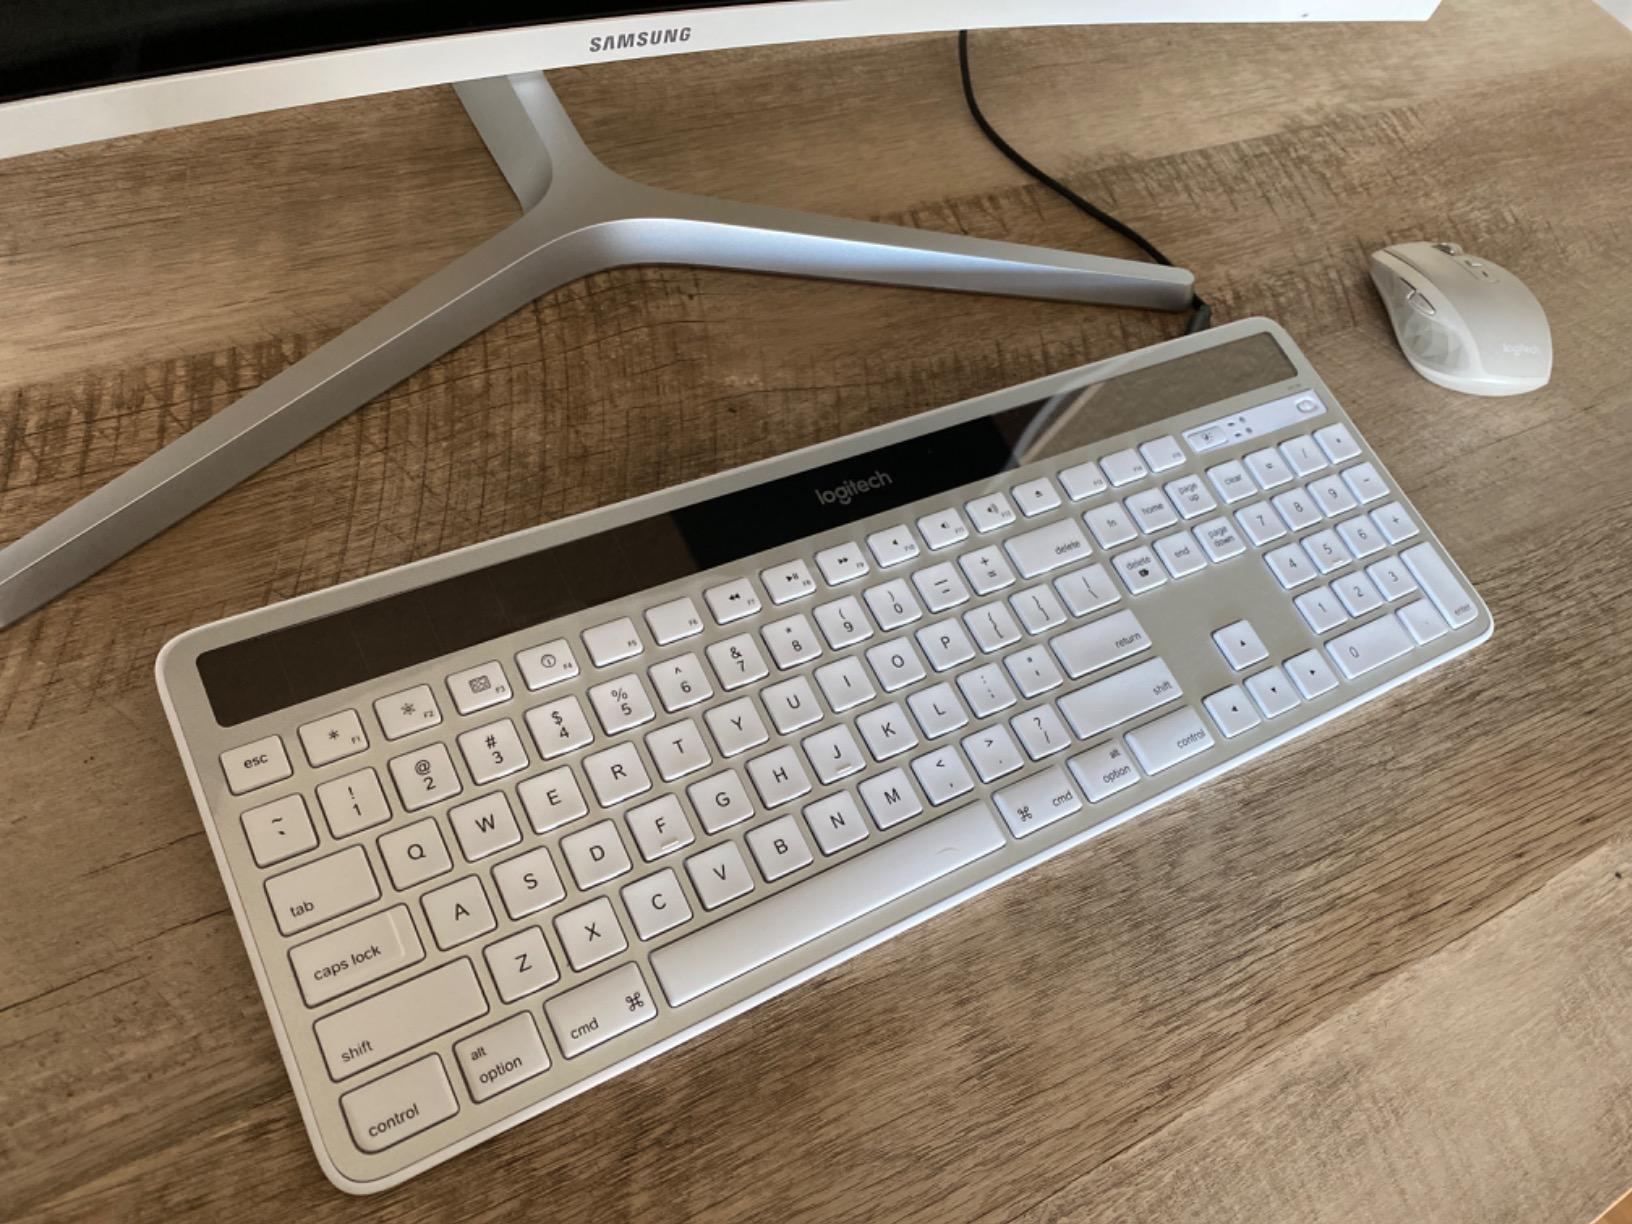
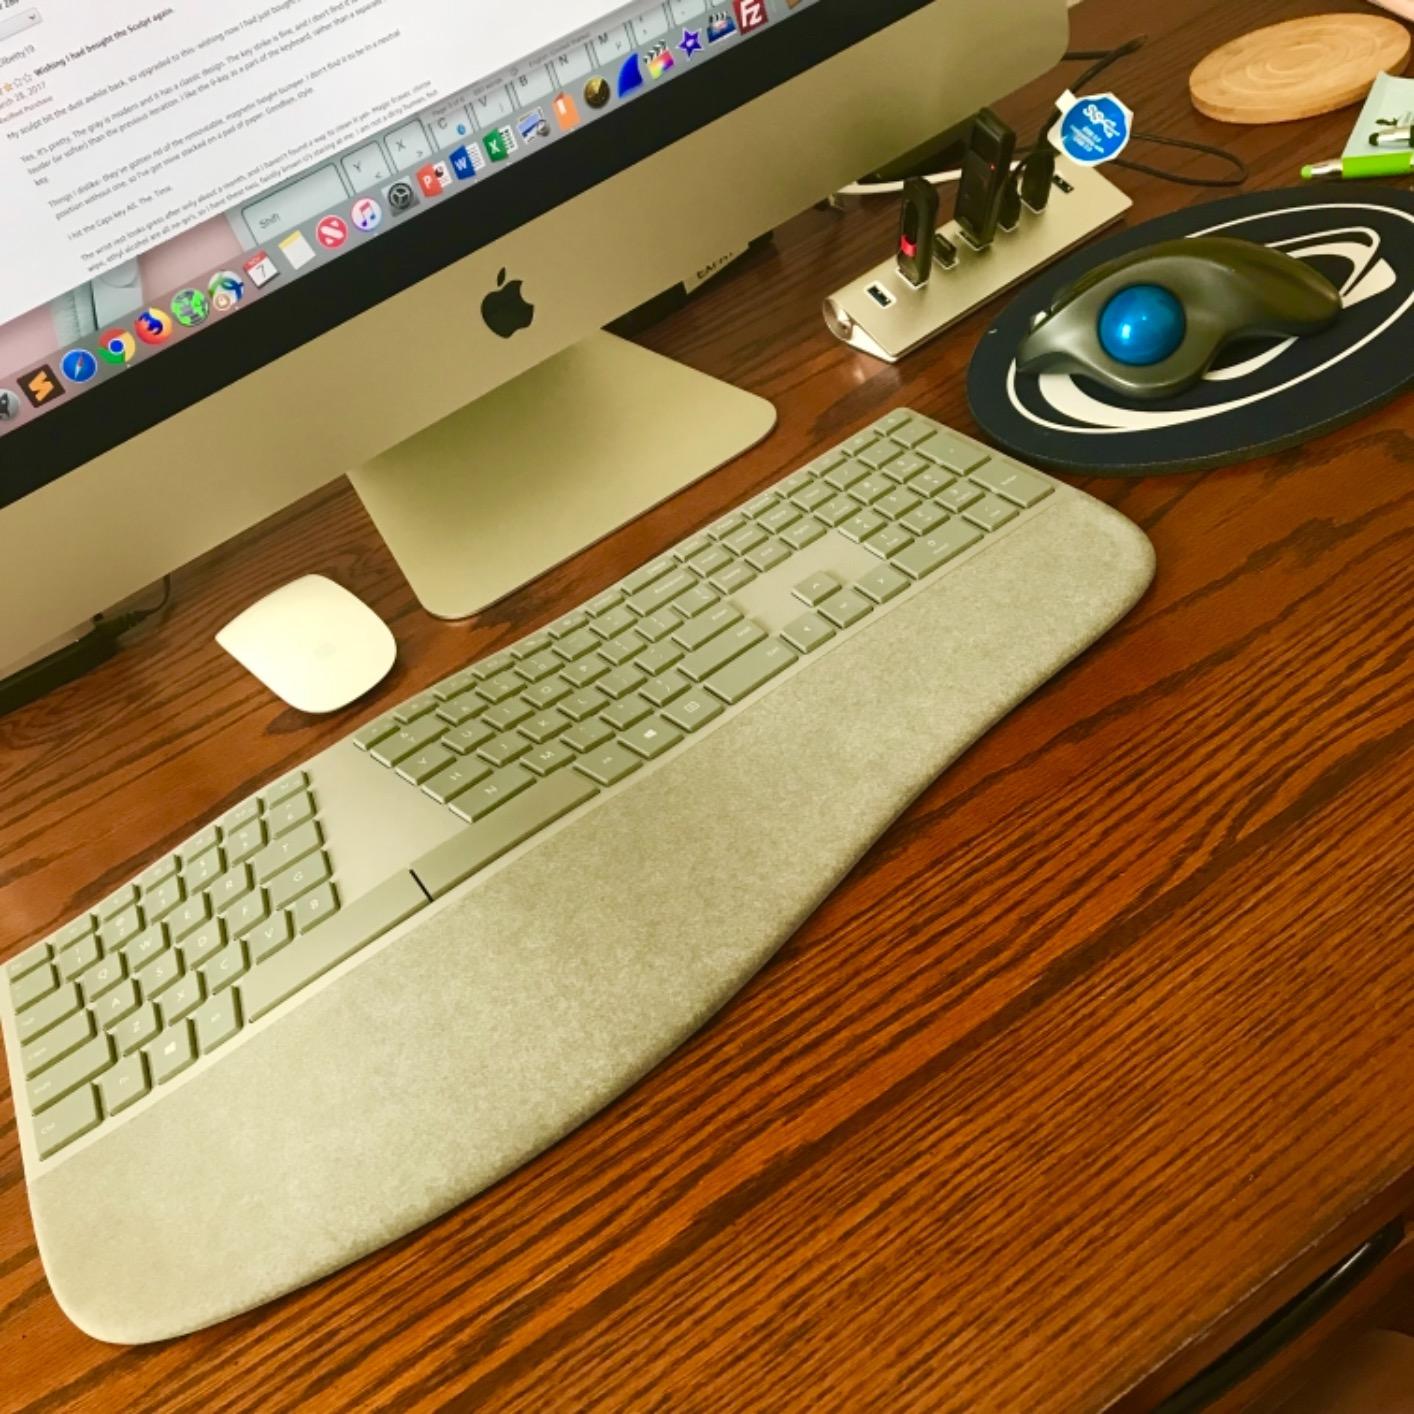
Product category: keyboard
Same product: no